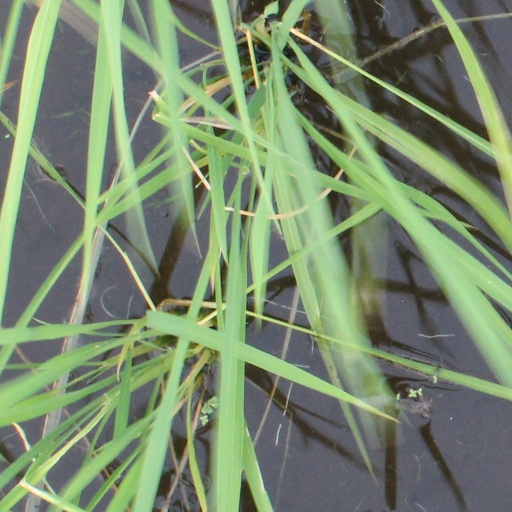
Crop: rice